Turin

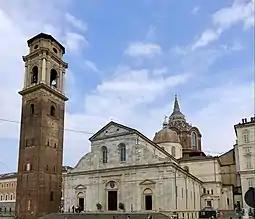
Turin Cathedral featuring the Chapel of the Holy Shroud

The smallest district of the city is "Cit Turin" ('Little Turin' in Piedmontese language). This small triangle surrounded by "Corso Vittorio Emanuele II", "Corso Francia" and "Corso Inghilterra" hosts some high rated residential buildings and is regarded as a prestigious residential neighbourhood by local people.